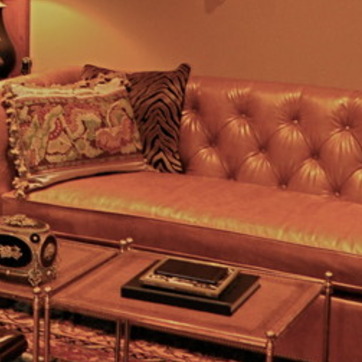
Material: leather